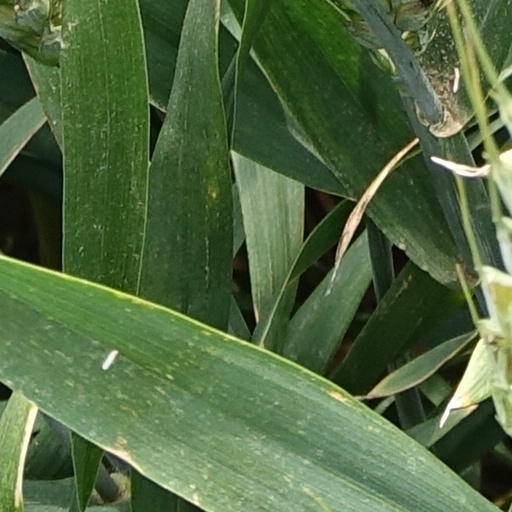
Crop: wheat